Visma–Lease a Bike (men's team)

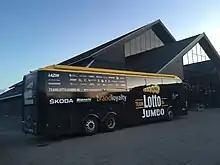
Team bus of LottoNL Jumbo during 2017 UCI Road World Championships in Bergen

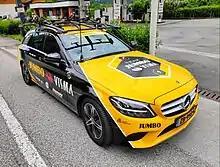
Mercedes – support car in 2019

Rabobank announced in October 2012 that it would end its sponsorship of professional cycling at the end of the year, with the team announcing its intention to continue as a ‘white label’ under a new foundation yet to be established. On 13 December 2012, the team announced it would participate in 2013 under the Blanco name and intended to either find a sponsor for 2014 or stop the team.